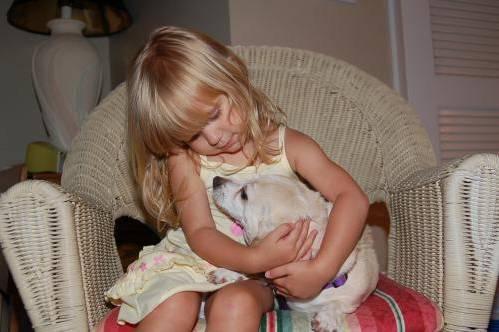
dog